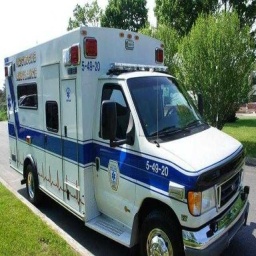
Label: ambulance